Yusuf Dadoo

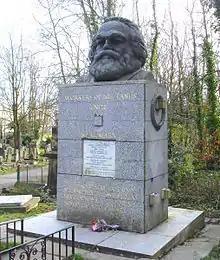
Grave of Karl Marx. Yusuf Dadoo's grave is about five metres away to the left.

Condolences were sent by communist and socialist leaders worldwide, as well as from other anti-apartheid activist leaders. In South Africa, however, a meeting and two pamphlets paying him tribute were immediately banned.